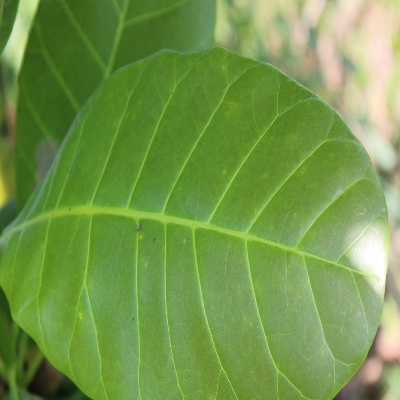
Crop: Cashew
Condition: anthracnose